Central Grade School (Winona, Minnesota)

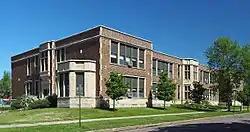
Central Grade School viewed from the northeast

Central Grade School is an elementary school in Winona, Minnesota, United States. Its building was constructed in 1930, the first of five new facilities built by Winona Public Schools in the early 20th century. It was listed on the National Register of Historic Places in 2012 for its local significance in the theme of education. It was nominated for representing the efforts of Winona Public Schools to implement progressive educational reforms such as separated grades, kindergartens, gymnasiums, art and music classrooms, and improved hygiene and fire safety features.